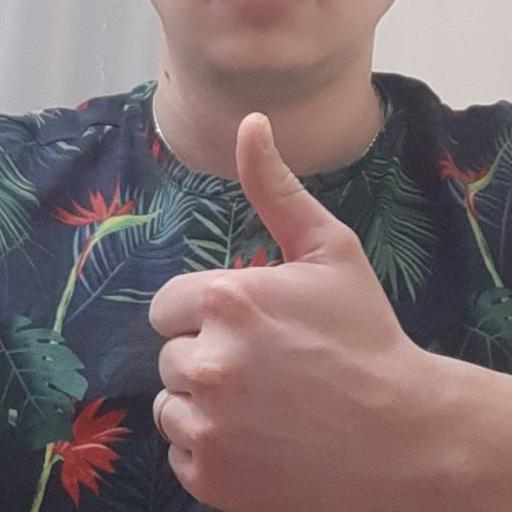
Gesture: like